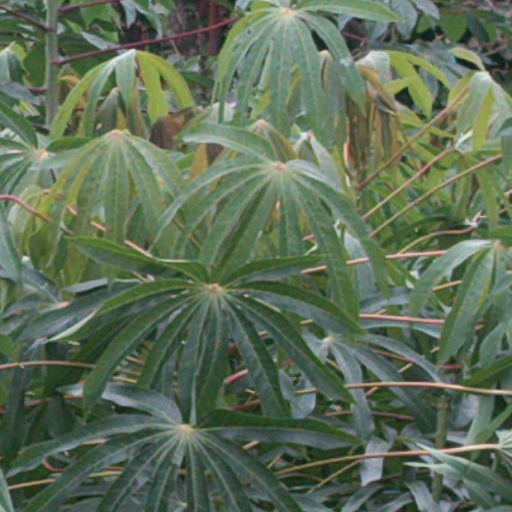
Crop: cassava